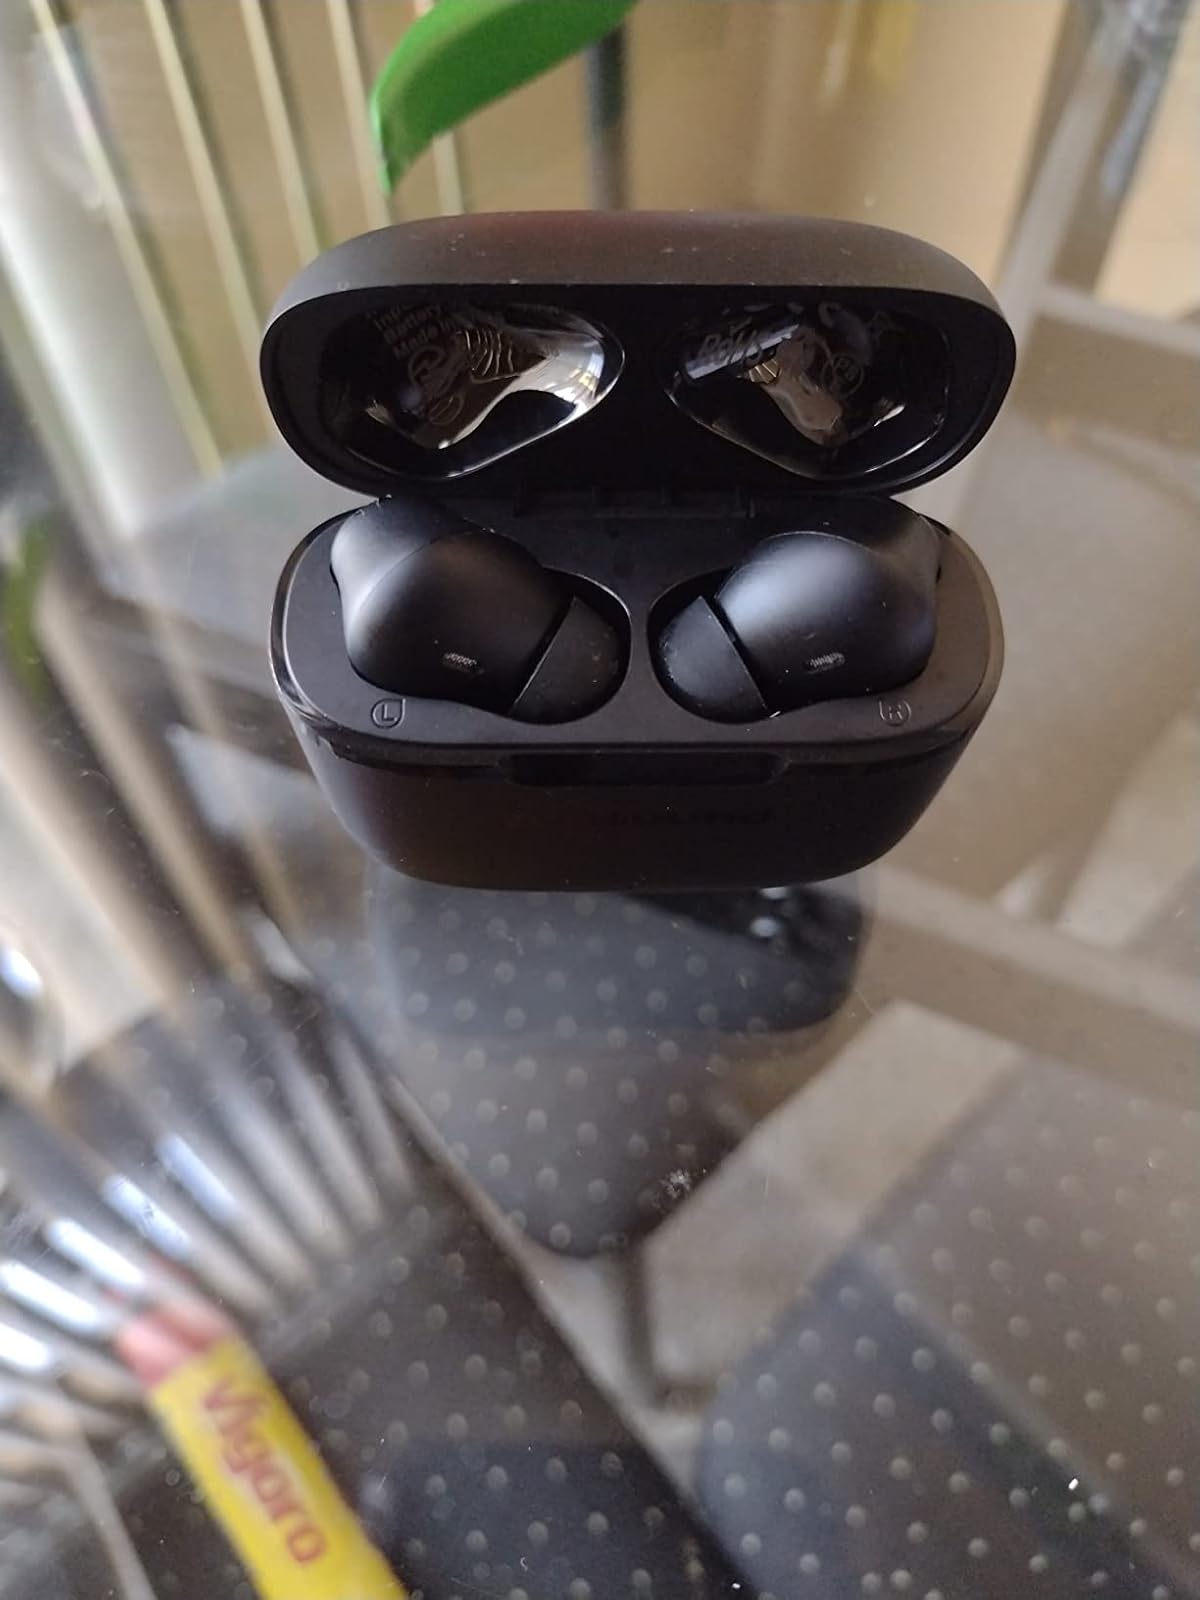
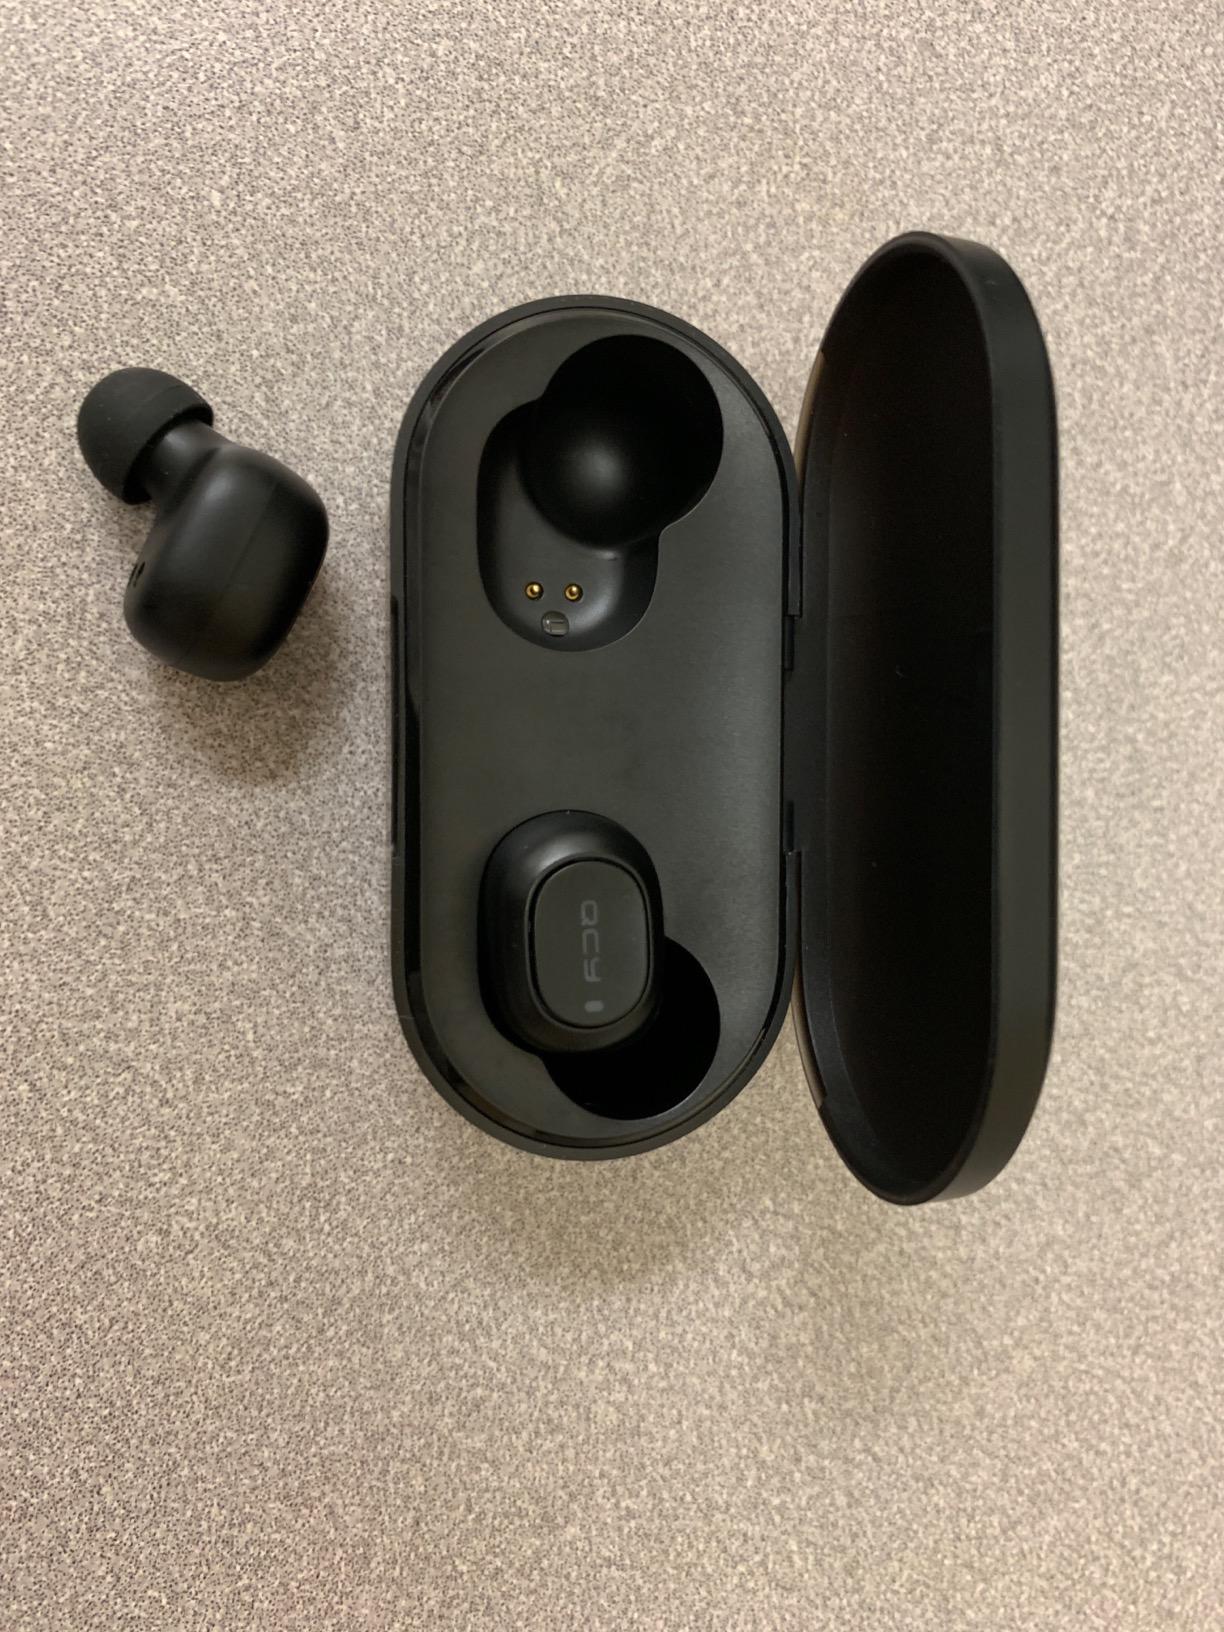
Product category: earbuds
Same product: no